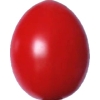
Label: tomato_cherry_red